Richard Kogan (physician)

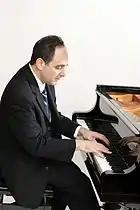
Richard Kogan

Kogan is the son of a gastroenterologist from Elizabeth, New Jersey, and the second of five children. He began piano performances in 1961 at age 6. But the medical world was never far from family life; his father took the boy on medical rounds. His mother enrolled him at the Juilliard School of Music pre-college, where he studied piano with Nadia Reisenberg.